Lockheed Martin F-35 Lightning II development

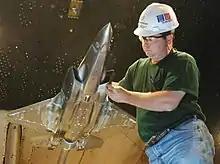
Engineer handling a metallic scale model of jet fighter in wind-tunnel

The design goals call for the F-35 to be the premier strike aircraft through 2040 and to be second only to the F-22 Raptor in air supremacy. George Standridge, Vice President of Strategy and Business Development for Lockheed Martin Aeronautics, predicted in 2006 that the F-35 would be four times more effective than legacy fighters in air-to-air combat, eight times more effective in air-to-ground combat, and three times more effective in reconnaissance and Suppression of Enemy Air Defenses – while having better range and requiring less logistics support and having around the same procurement costs (if development costs are ignored) as legacy fighters.